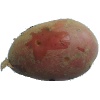
Label: Potato Red 1